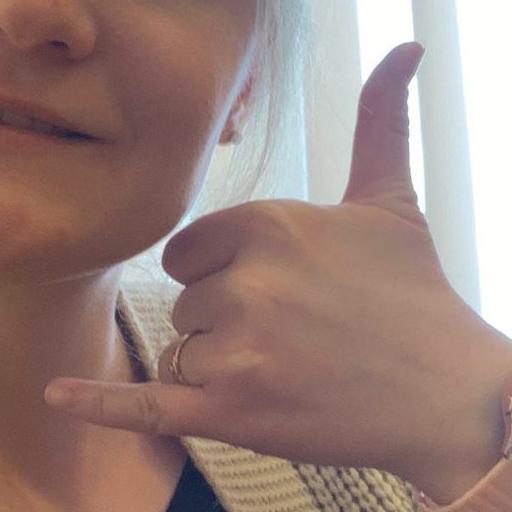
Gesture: call